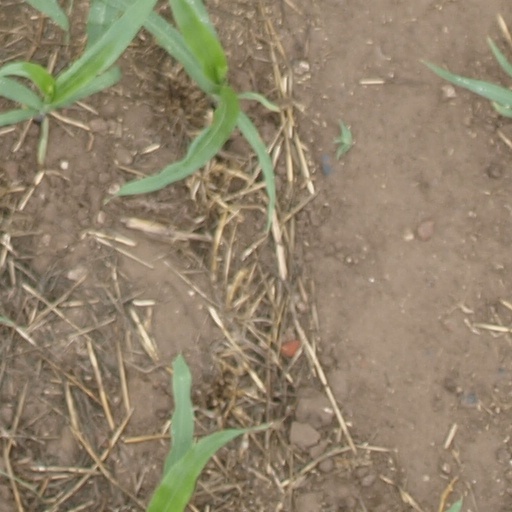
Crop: maize; corn